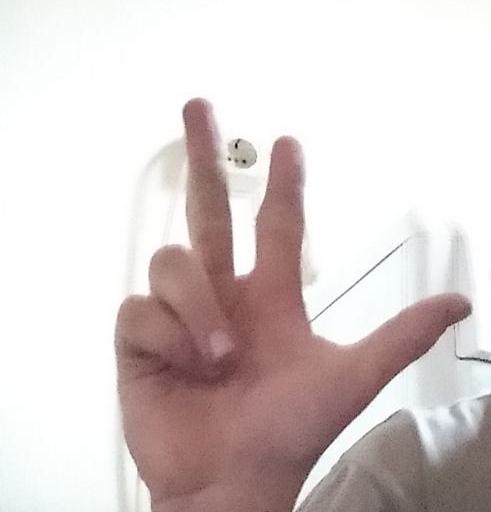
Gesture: three2